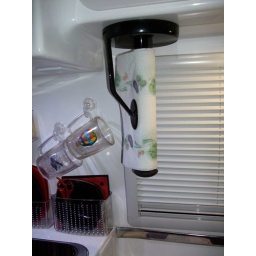
Our paper towels can be held anywhere in our rig via this suction cup towel holder.